Aromanians

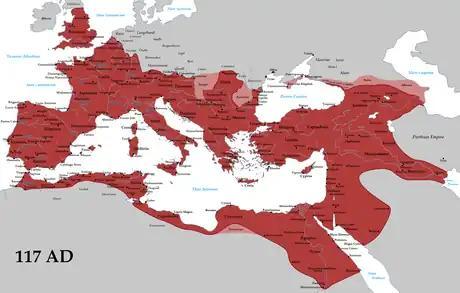
Map of the Roman Empire during its height, under Trajan (r. 98–117)

The Aromanian community in Albania is estimated up to 200,000 people, including those who no longer speak the language. Tanner estimates that the community constitutes 2% of the population. In Albania, Aromanian communities inhabit Moscopole, their most famous settlement, the Kolonjë District (where they are concentrated), a quarter of Fier (Aromanian "Ferãcã"), while Aromanian was taught, as recorded by Tom Winnifrith, at primary schools in Andon Poçi near Gjirokastër, Shkallë (Aromanian "Scarã") near Sarandë, and Borovë near Korçë (Aromanian "Curceau") (1987).